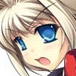
Portrait style: Anime Portrait